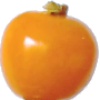
Label: Physalis 1